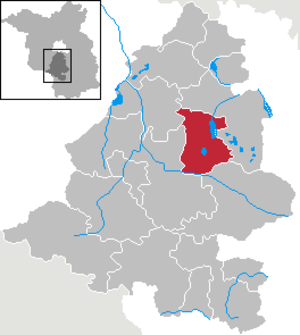
Am Mellensee est une commune située dans l'arrondissement de Teltow-Fläming et la région de Brandebourg. L'abbaye Sainte-Gertrude est présente dans cette commune.